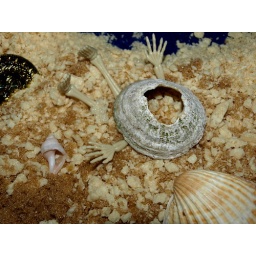
SPLAT!! Skeleton in the sand around the cake